Tiburcio Arnáiz Muñoz

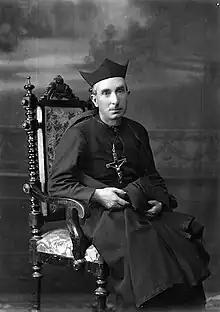
Pictured circa 1910.

Tiburcio Arnaiz Muñoz (11 August 1865 - 18 July 1926) was a Spanish Roman Catholic priest and a professed member of the Jesuits. He was also the co-founder of the Missionaries of the Rural Parishes (1922) and decided to establish it to further his own pastoral goals of aiding the poor with a particular emphasis on workers and people living in those rural areas across the nation. His ecclesial career was spent in two parishes for just over a decade, before he entered the Jesuit novitiate. He became known for his tender care of all people.